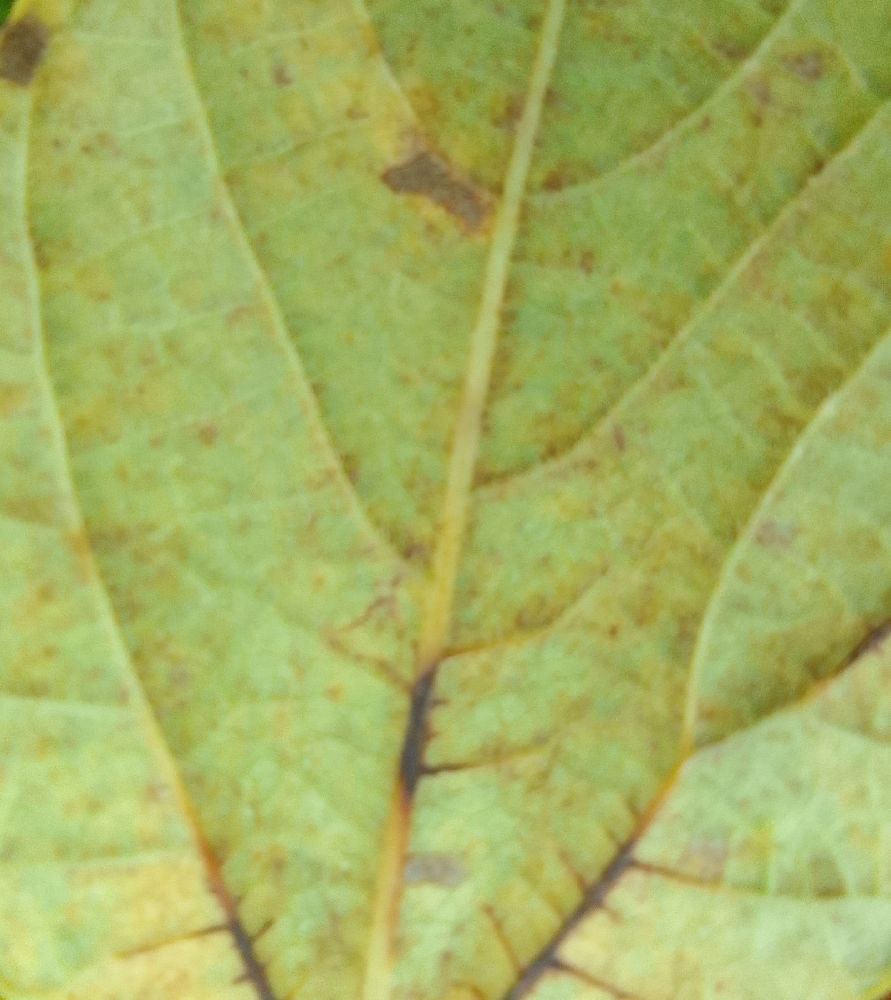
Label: anthracnose